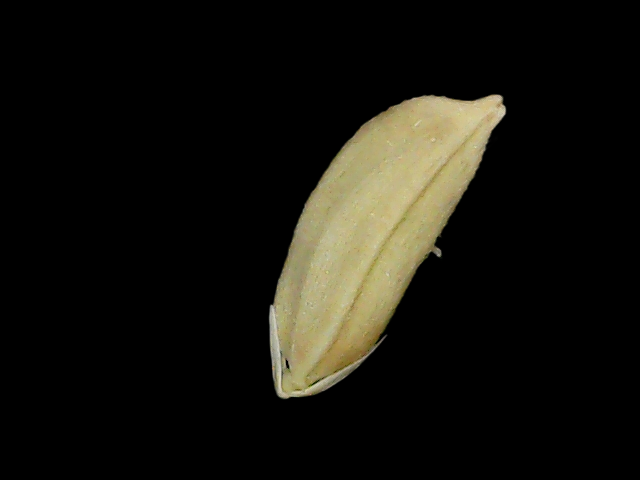
Rice variety: Br23